Jewish Museum of Florence

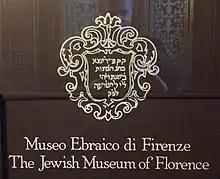
Entrance inscription, Jewish Museum of Florence

The Jewish Museum of Florence is a museum of Jewish history located in the Great Synagogue of Florence, Italy. The museum, which covers two spaces of the building, gathers an important collection of ancient objects of Jewish ceremonial art, evidence of the high artistic level achieved by the Jewish-Italian communities in the field of applied arts. Exhibitions illustrate the history of Florentine Jews from the first settlements to the post-war reconstruction, featuring old photographs, films and a large number of objects of daily and commemorative use.